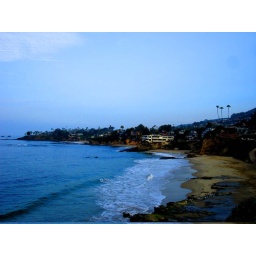
beach house in laguna